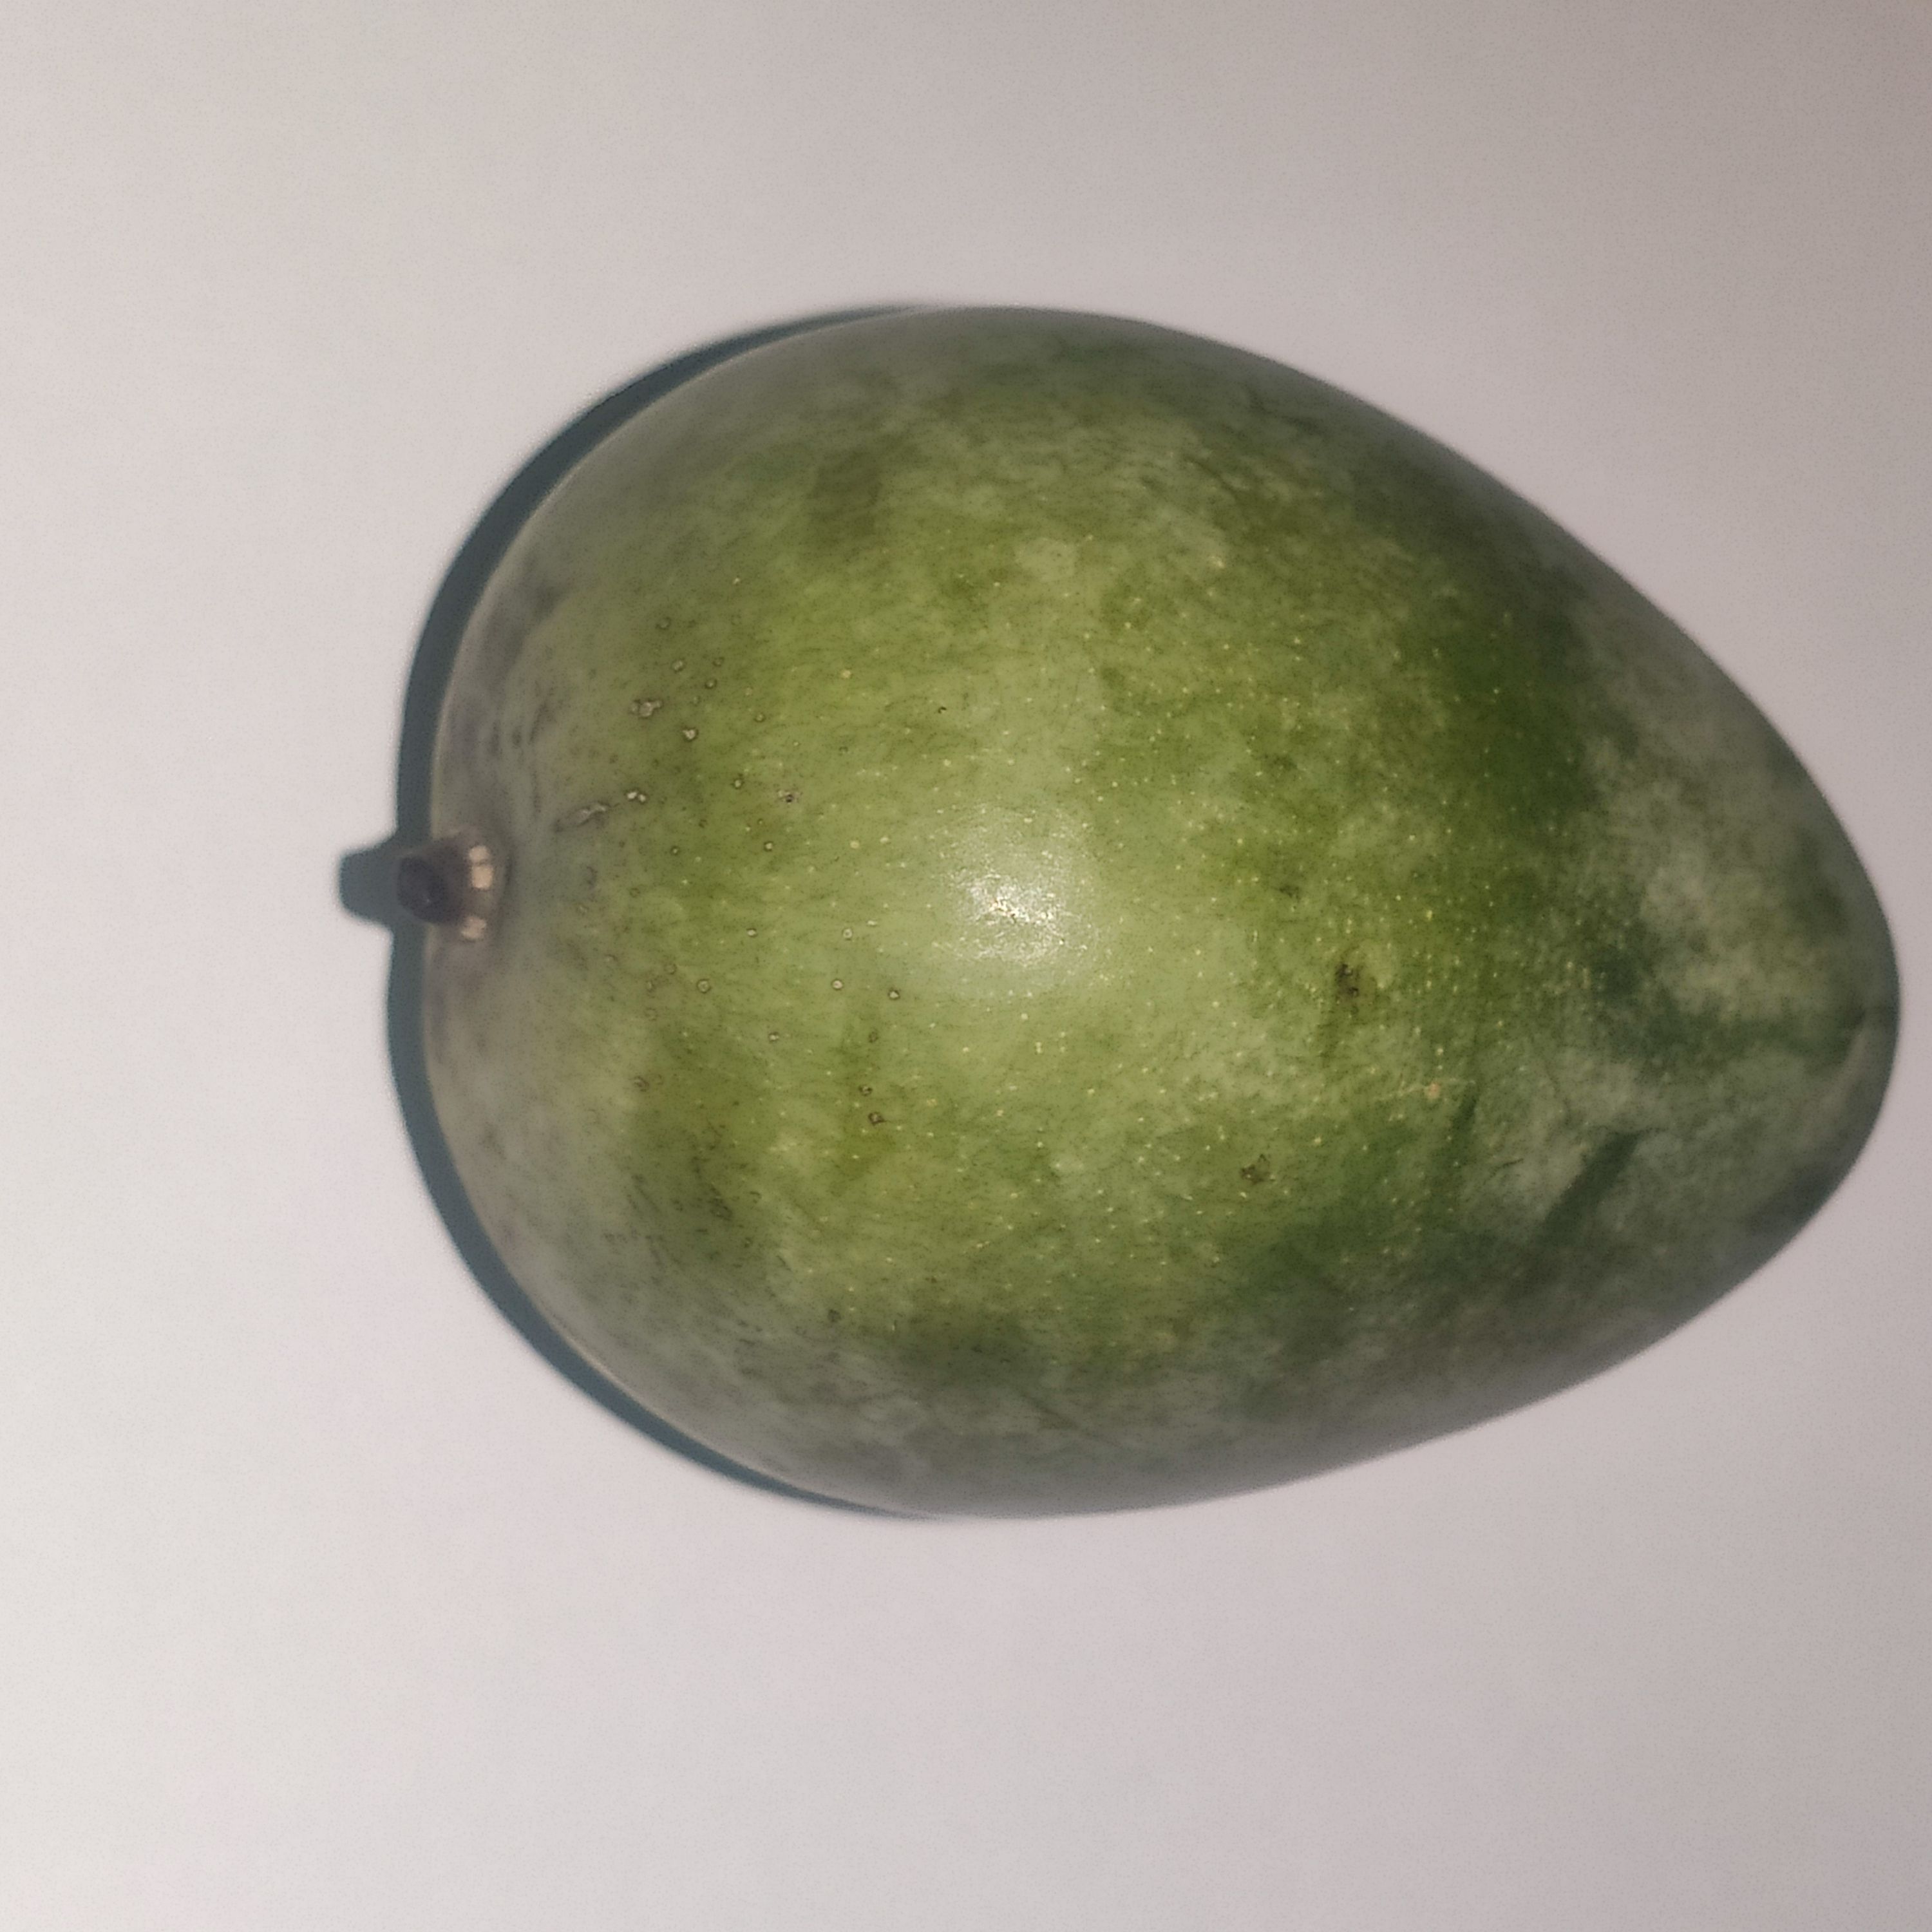
Fruit: mango
Grade: 1st-grade